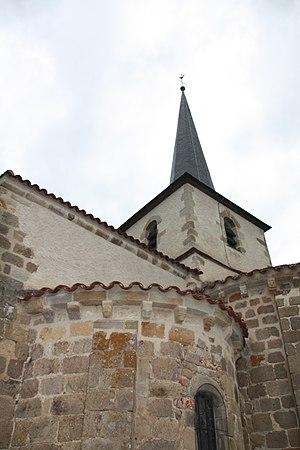
Église de Saint-Marcel-en-Murat, France This file was uploaded with Commonist.
Saint-Marcel-en-Murat est une commune française, située dans le département de l'Allier en région Auvergne-Rhône-Alpes.